New York City bid for the 2012 Summer Olympics

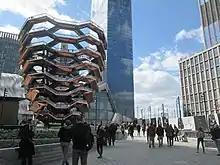
A public plaza at Hudson Yards, with "The Vessel"

Despite the failure to approve the West Side Stadium, the site of the West Side Rail Yards still saw development. The Hudson Yards Redevelopment Project saw the construction of multiple buildings and mixed-use developments which has led to the creation of a new neighborhood. The new buildings feature office space and residential space. A shopping mall has also been opened.